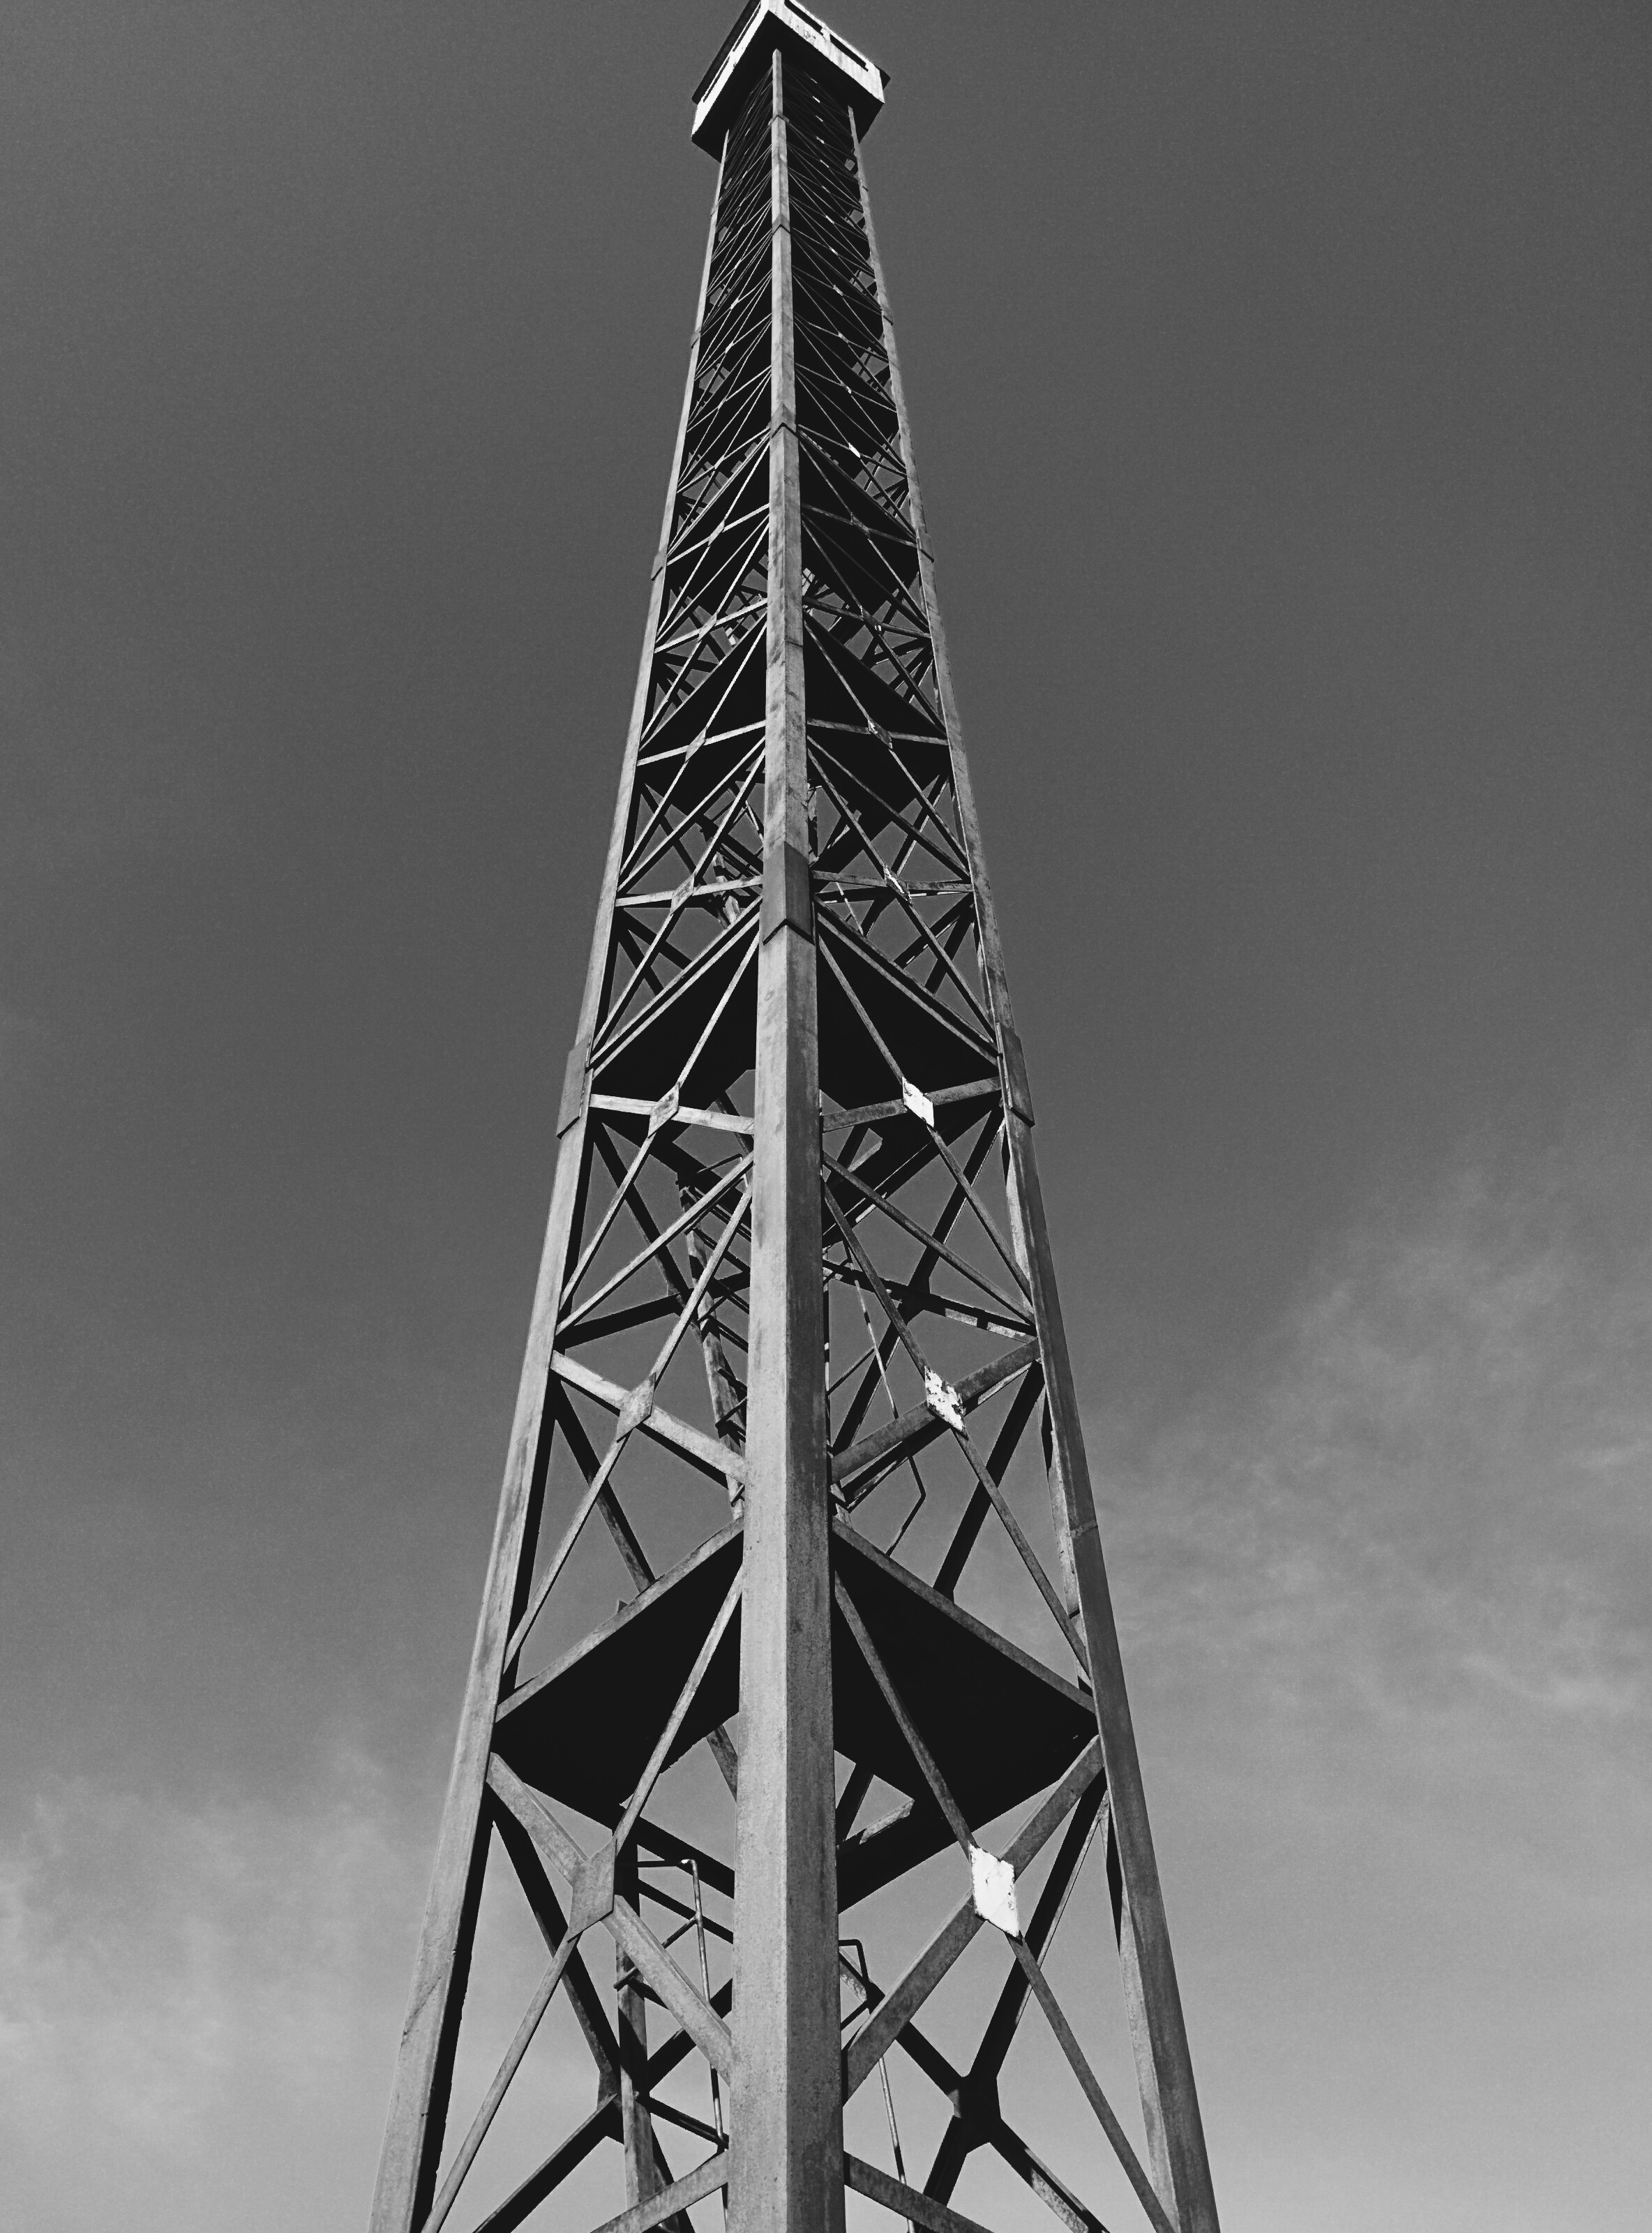
black and white, skyscraper, line, tower, mast, landmark, monochrome, tower block, spire, steeple, symmetry, shape, monochrome photography